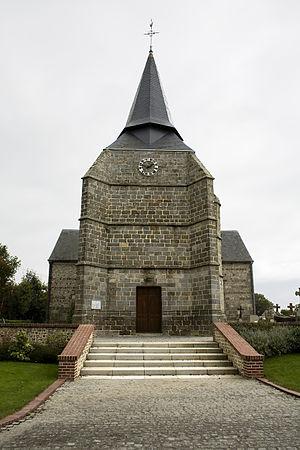
Eglise This building is indexed in the Base Mérimée, a database of architectural heritage maintained by the French Ministry of Culture,
Auberville-la-Manuel est une commune française située dans le département de la Seine-Maritime en région Normandie.